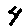
Label: 4